Wilhelm Kotarbiński

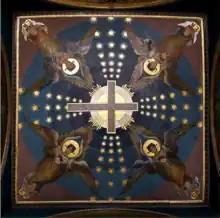
Ceiling at Kyiv St. Volodymyr Cathedral

He also did murals in private mansions, including those of the philanthropist Mykola Tereshchenko, which is now the National Museum Taras Shevchenko, and Tereshchenko's son-in-law, Bohdan Khanenko, which now holds an art museum named after him and his wife Varvara.